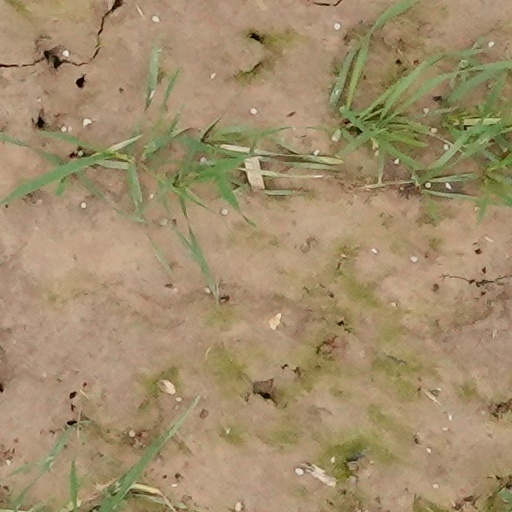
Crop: wheat